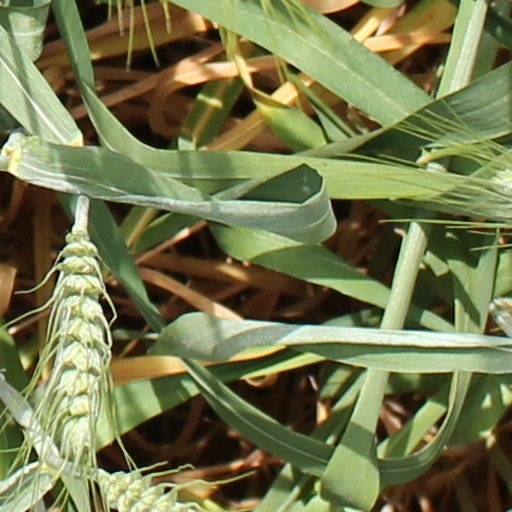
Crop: wheat